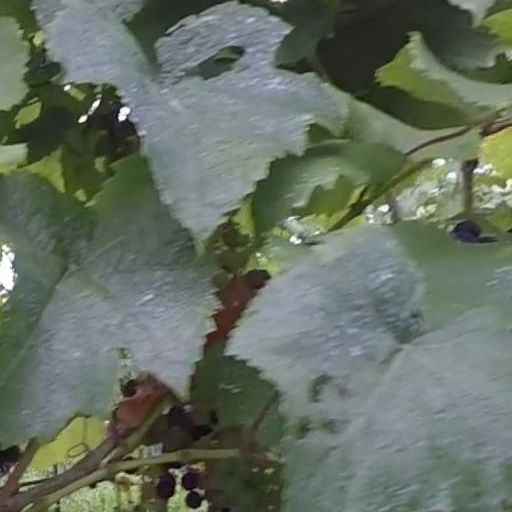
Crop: grape